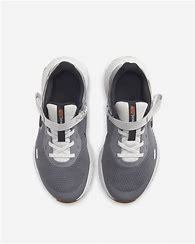
Brand: Nike
Model: Revolution 5 Flyease